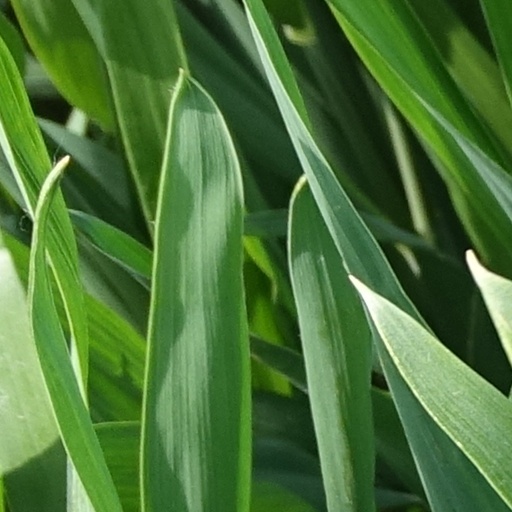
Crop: wheat